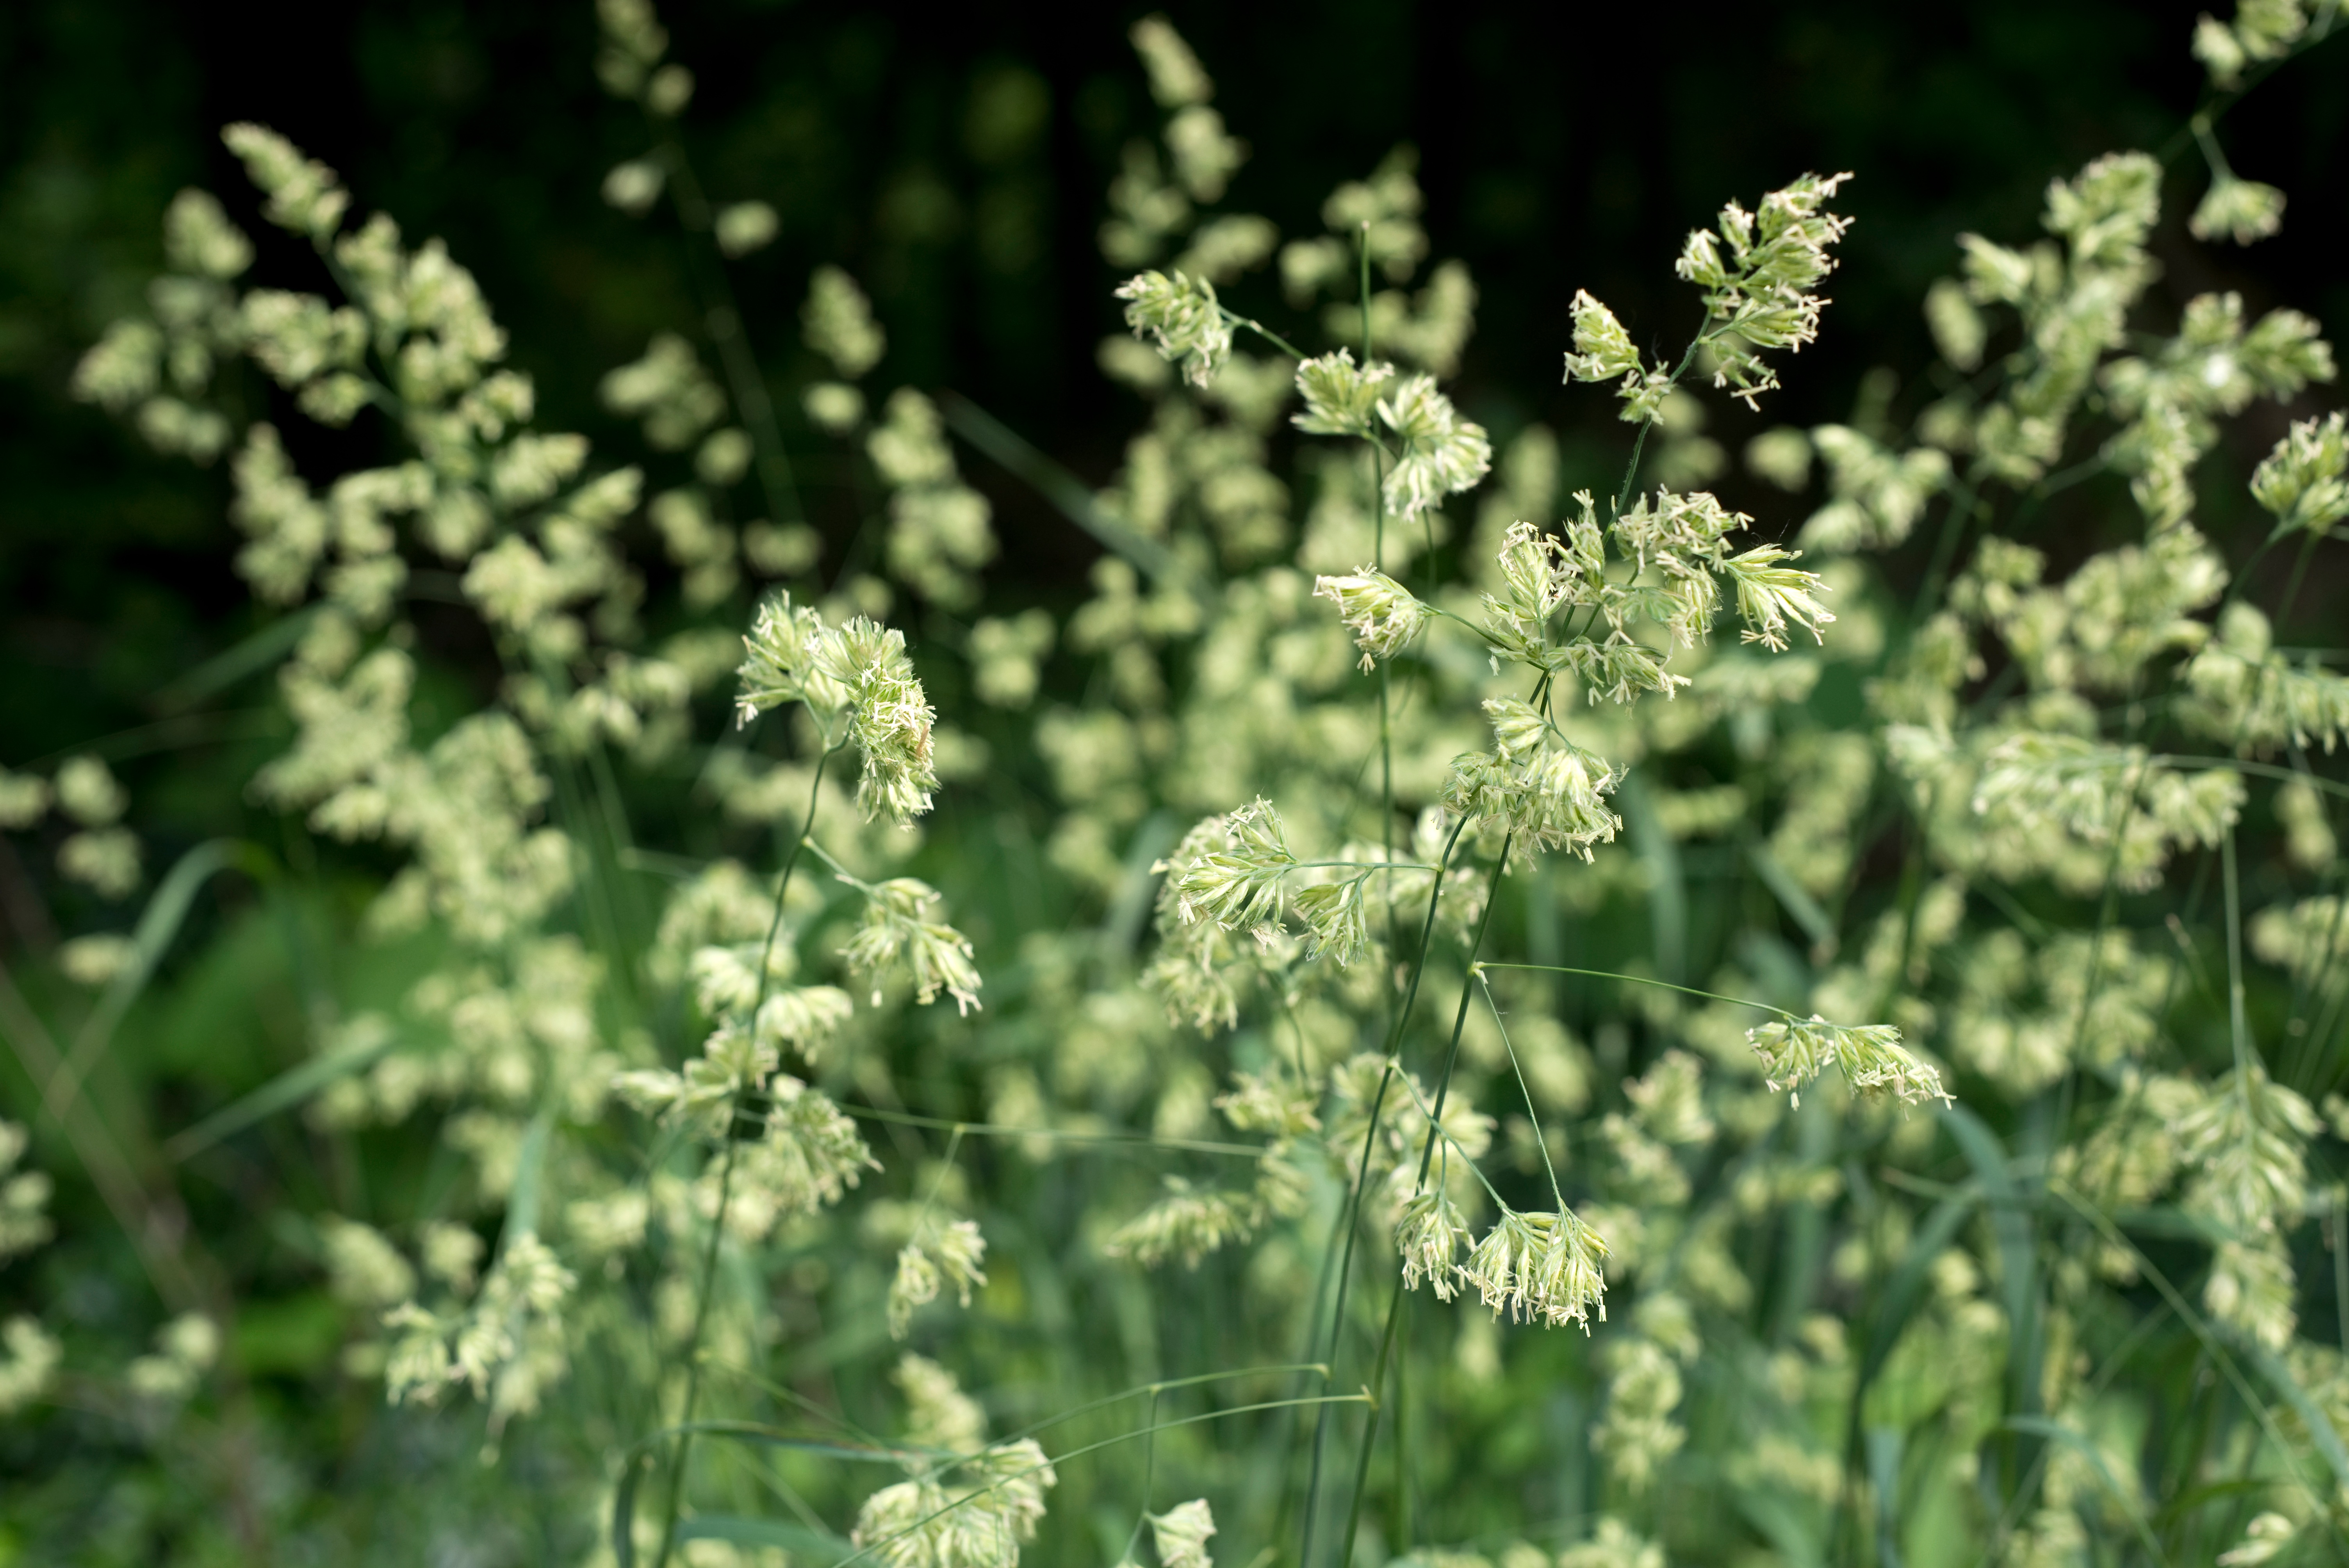
nature, plant, flower, green, herb, produce, botany, flora, wildflower, shrub, meadowsweet, yarrow, macro photography, anthriscus, flowering plant, angelica, cow parsley, subshrub, grass family, land plant, apiales, parsley family